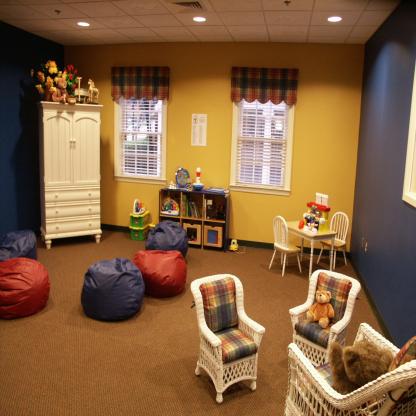
Scene: Indoor